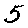
Label: 5